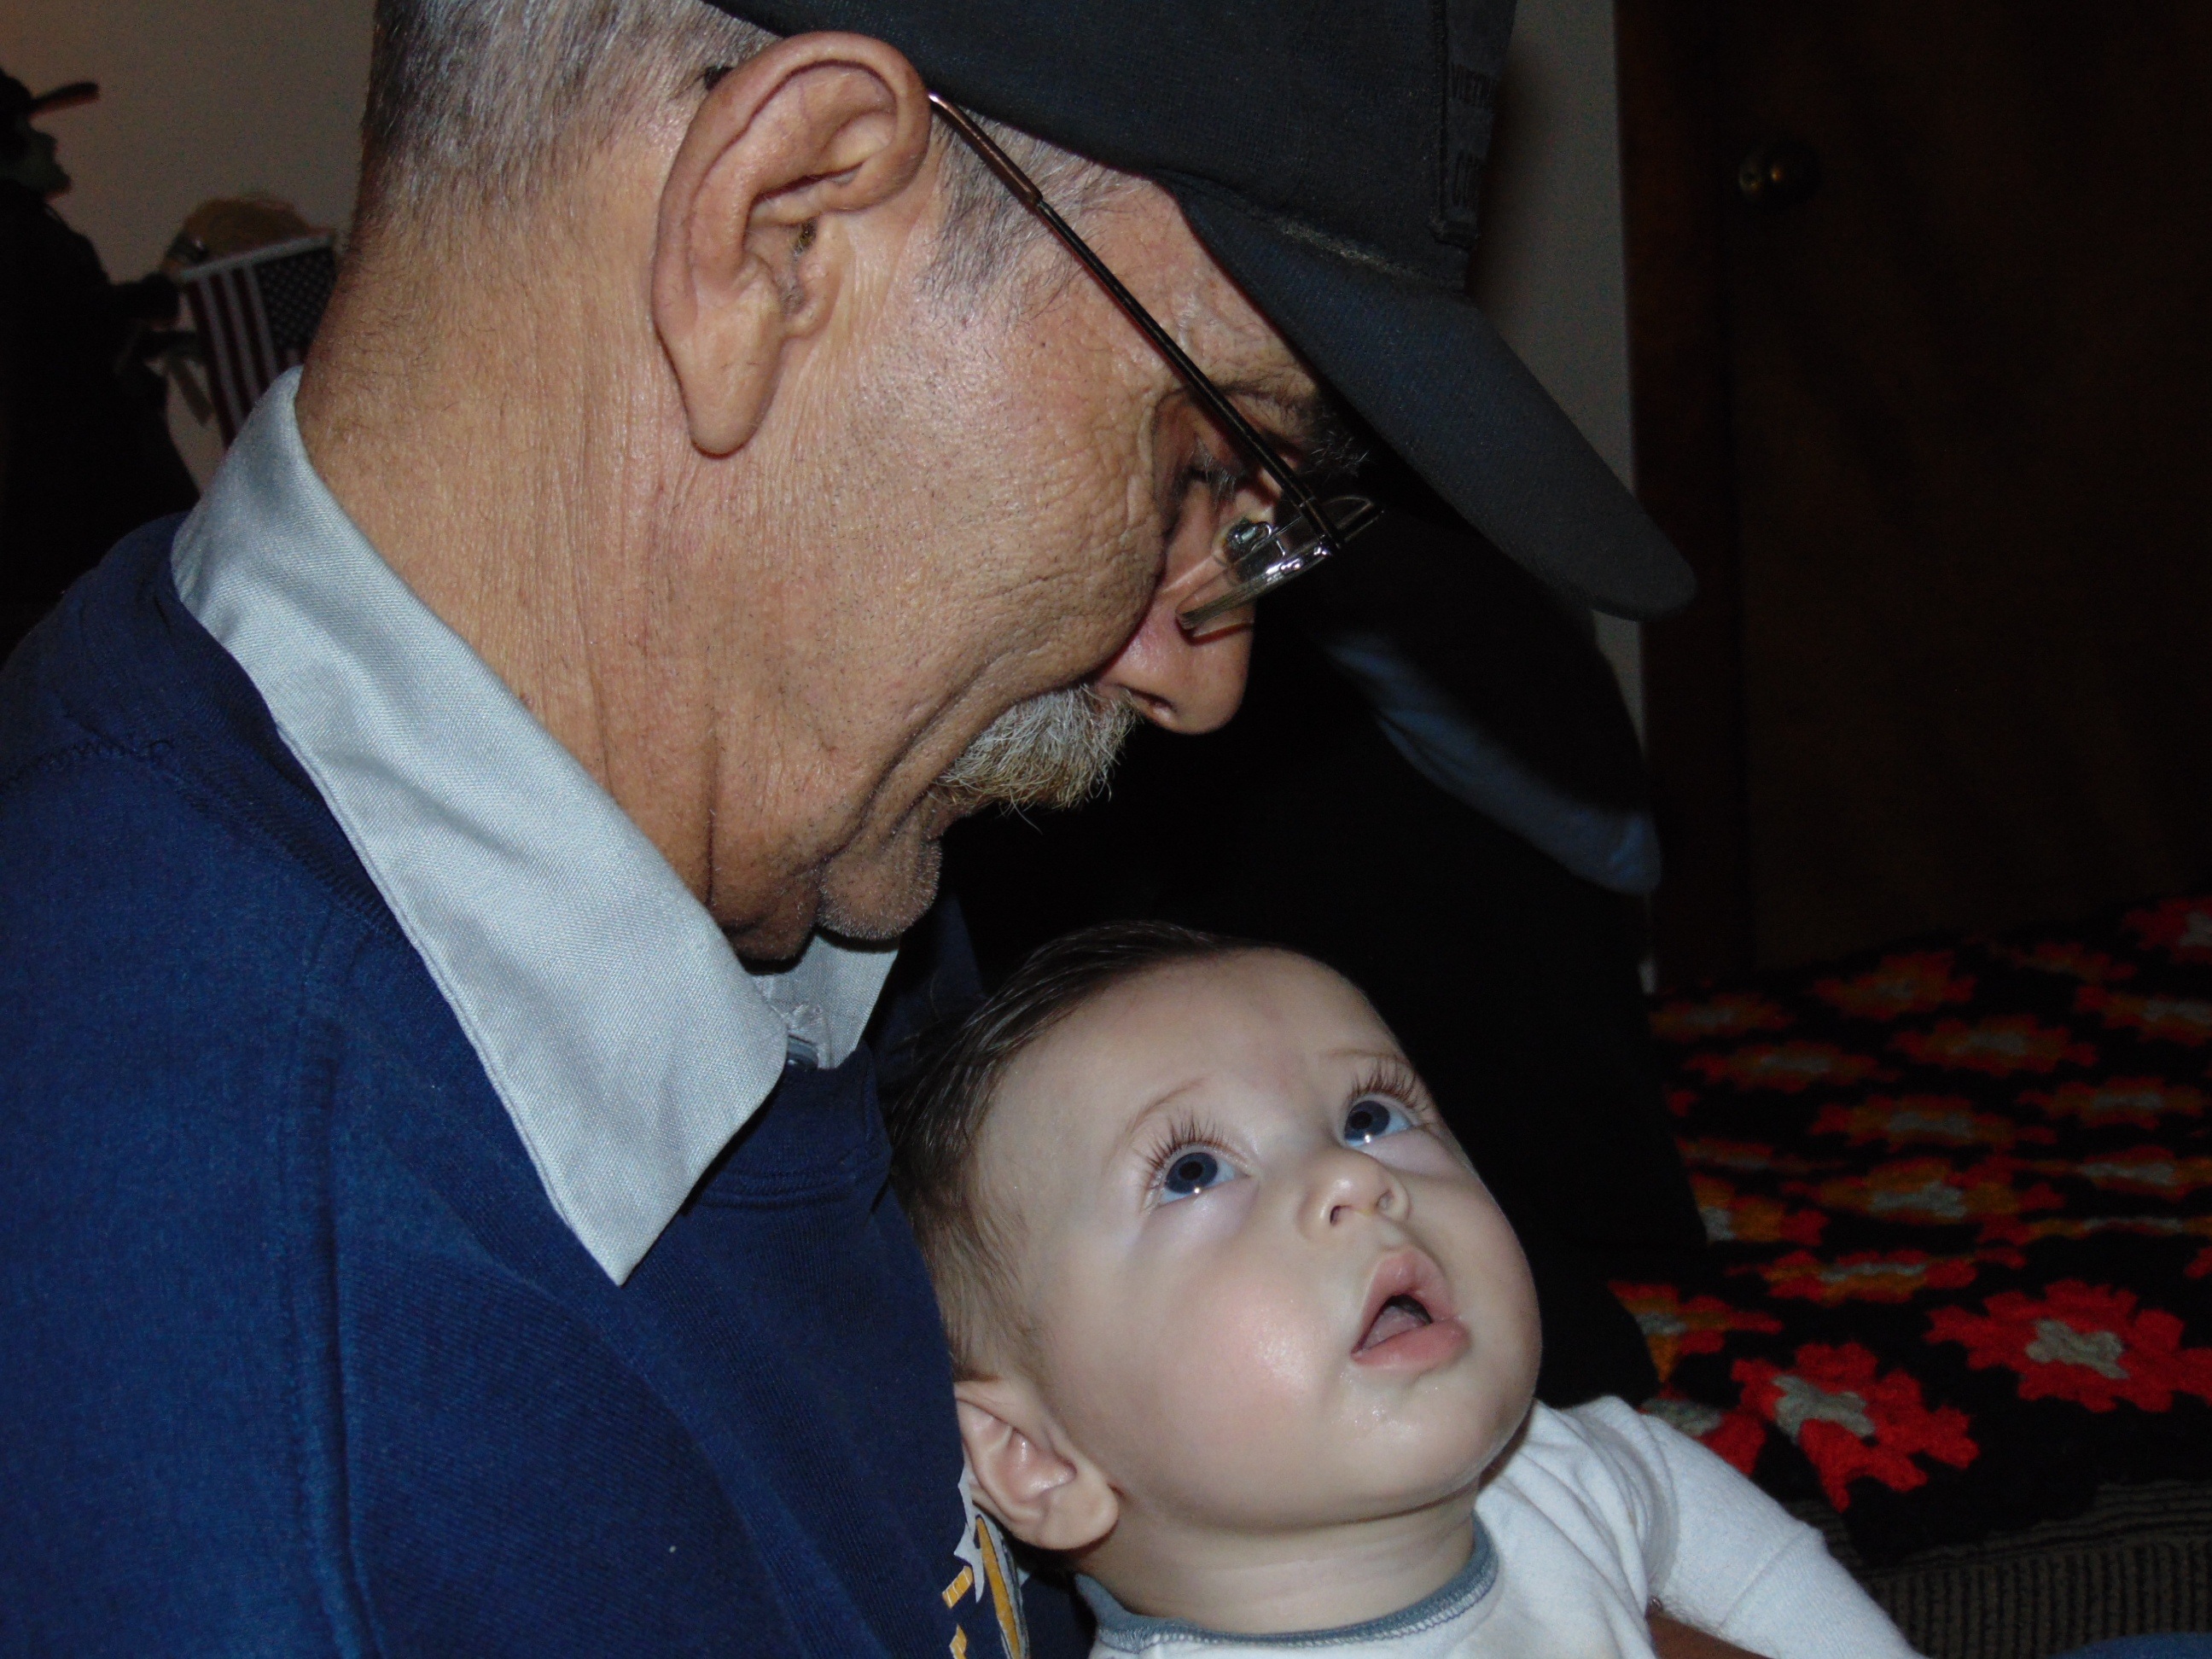
man, person, people, boy, kid, cute, looking, male, love, father, child, together, holding, baby, facial expression, parent, son, face, family, nose, happiness, infant, eye, grandfather, grandpa, grandparents, grandchild, wonder, peters, gazing, parents and children, grandparent, spencer james peters, edgar gregory peters